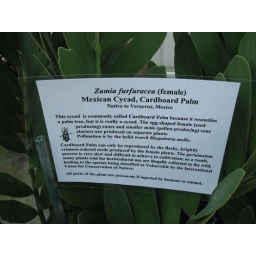
Really interesting plant in the Bromeliad House, the fruit is really something.